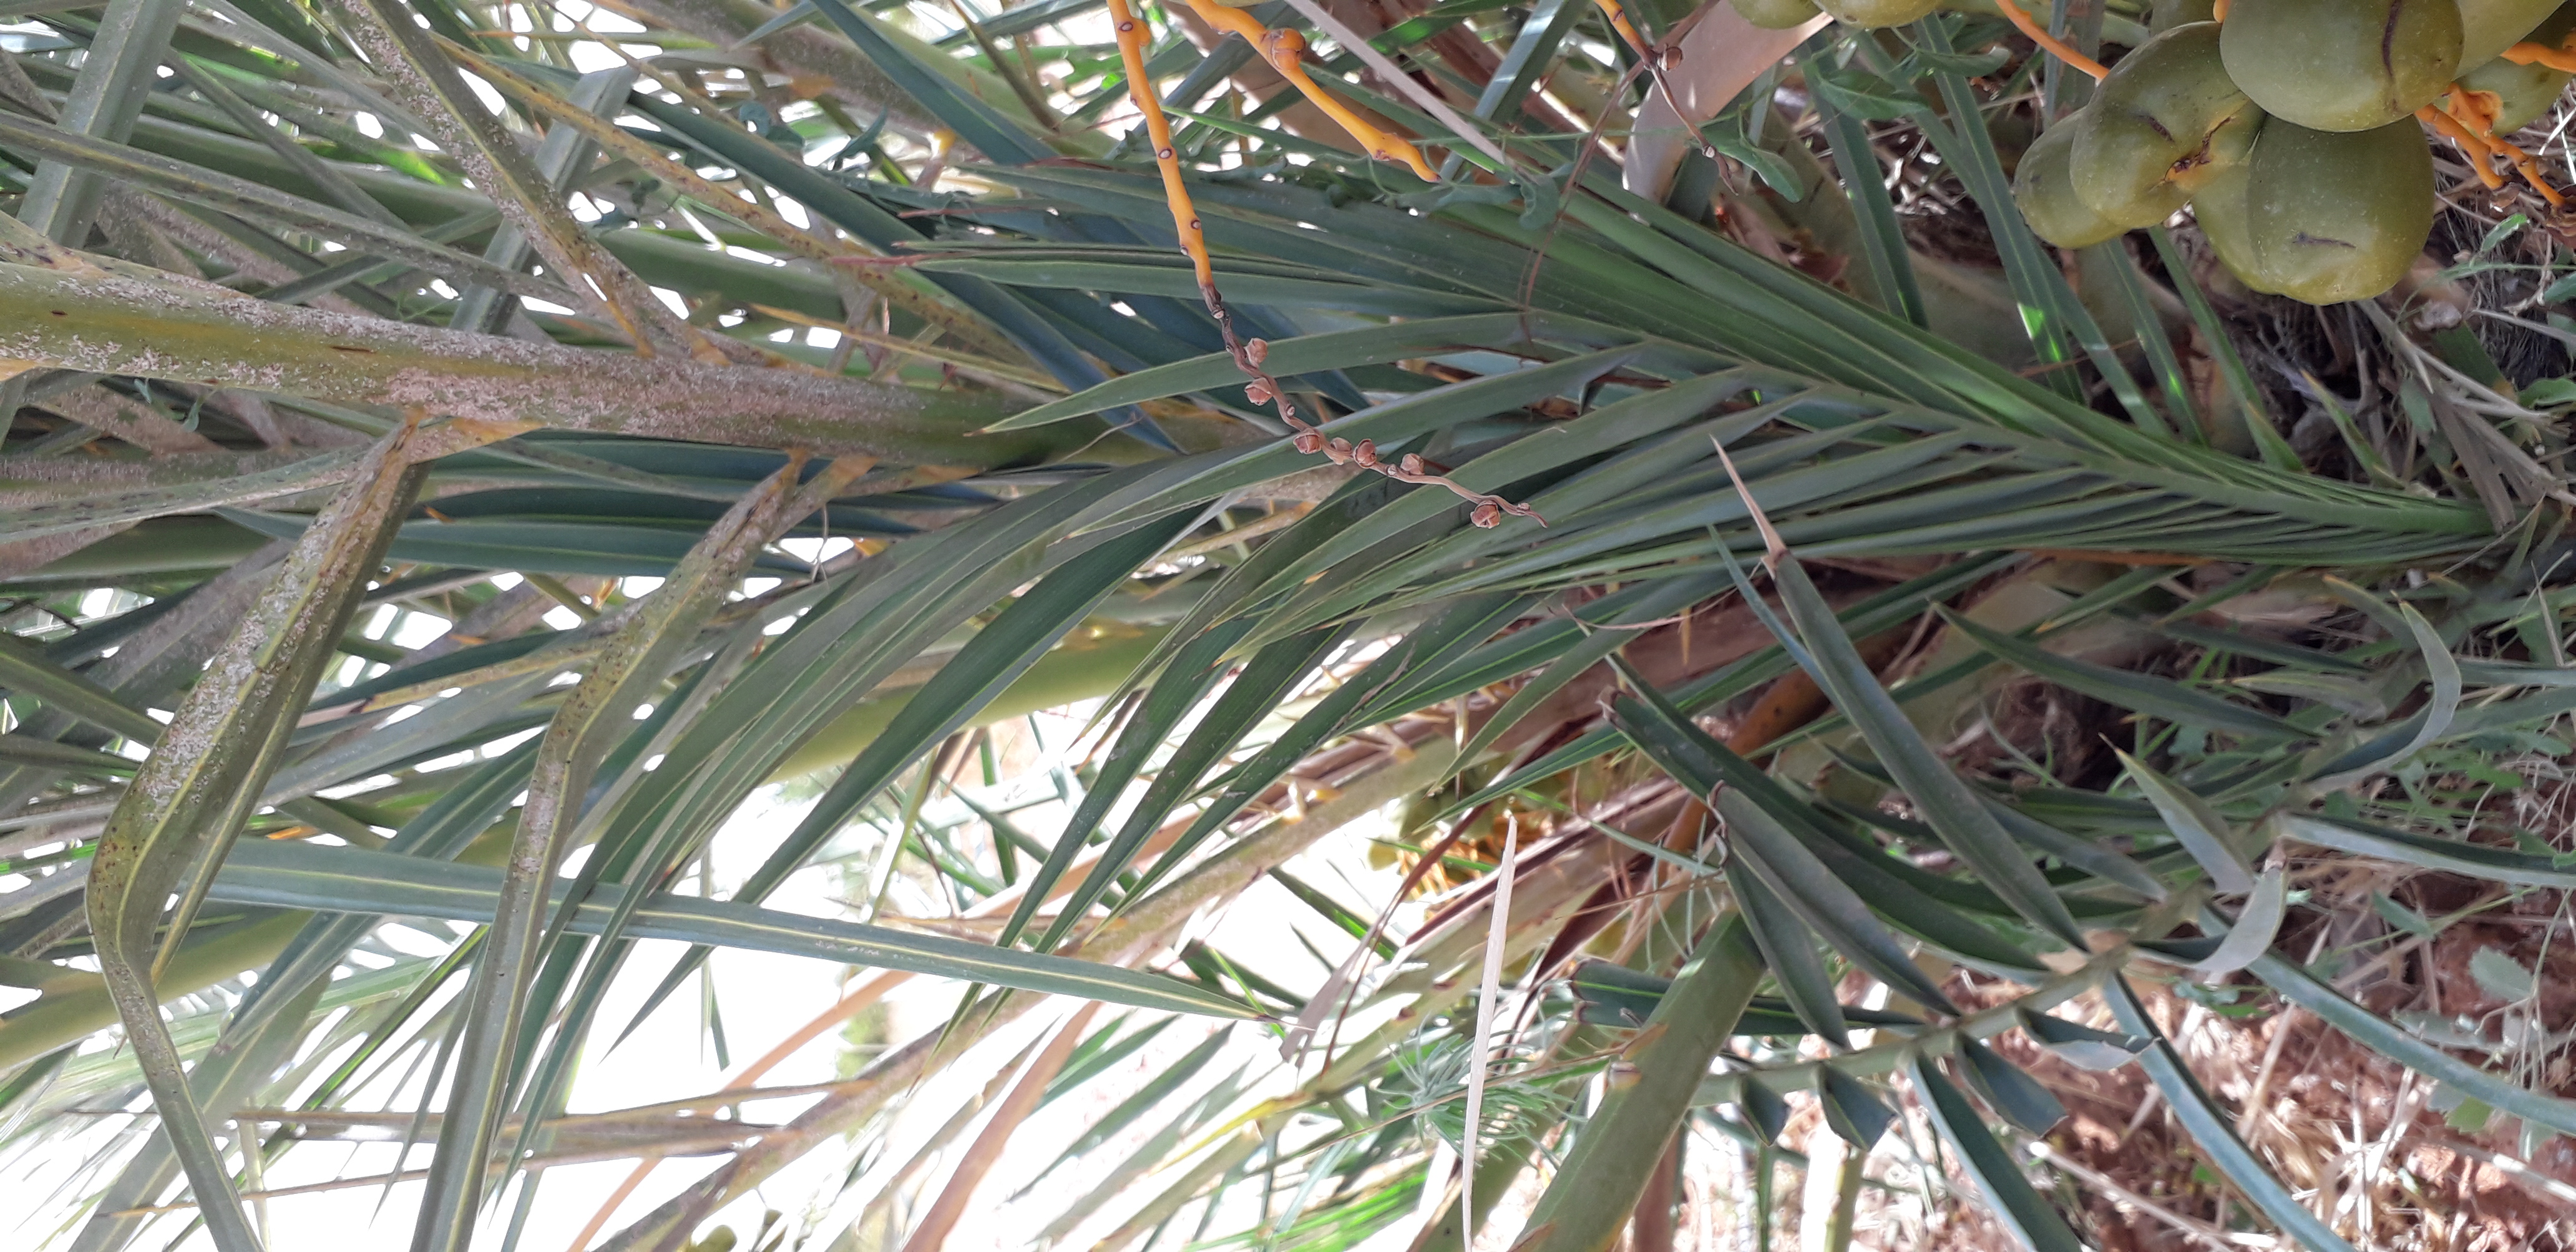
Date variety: Boufagous